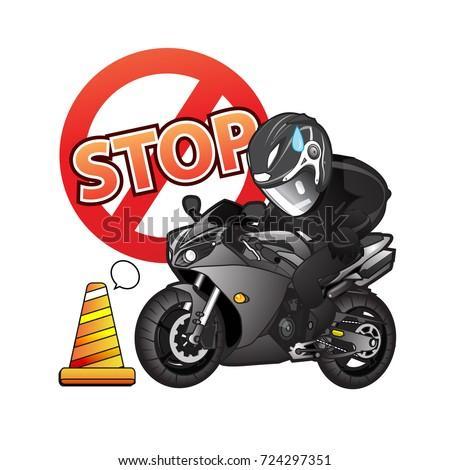
biker with motorcycle isolated on a white background .